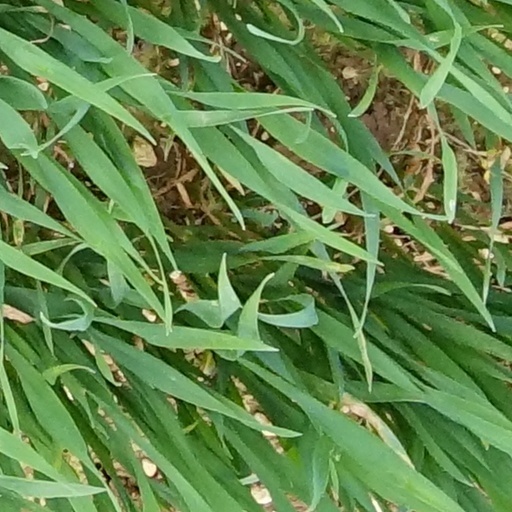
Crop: wheat